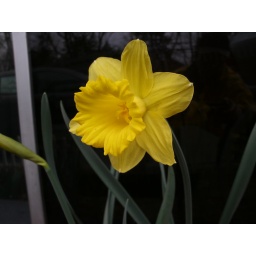
First daffodil to bloom in flower bed this spring.